Ima Hogg

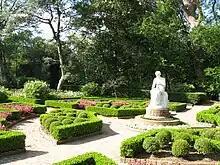
View of the gardens at Bayou Bend

Hogg received many awards for her contributions to the community. The Garden Club of America honored her in 1959 with the Amy Angell Colliers Montague Model for Civic Achievement. In 1966, she was honored at the 20th annual awards banquet of the National Trust for Historic Preservation. She received the seventh annual Louise du Pont Crowninshield Award—the highest award given by the National Trust for Historic Preservation—for "superlative achievement in the preservation, restoration and interpretation of sites, buildings, architecture, districts, and objects of national historical or cultural significance" in Texas.